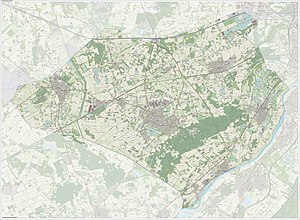
Peel en Maas
Peel en Maas er en kommune og en by, beliggende i den sydlige provins Limburg i Nederlandene. Kommunens areal er på 161,35 km², og indbyggertallet er på 43.363 pr. 1. april 2016.